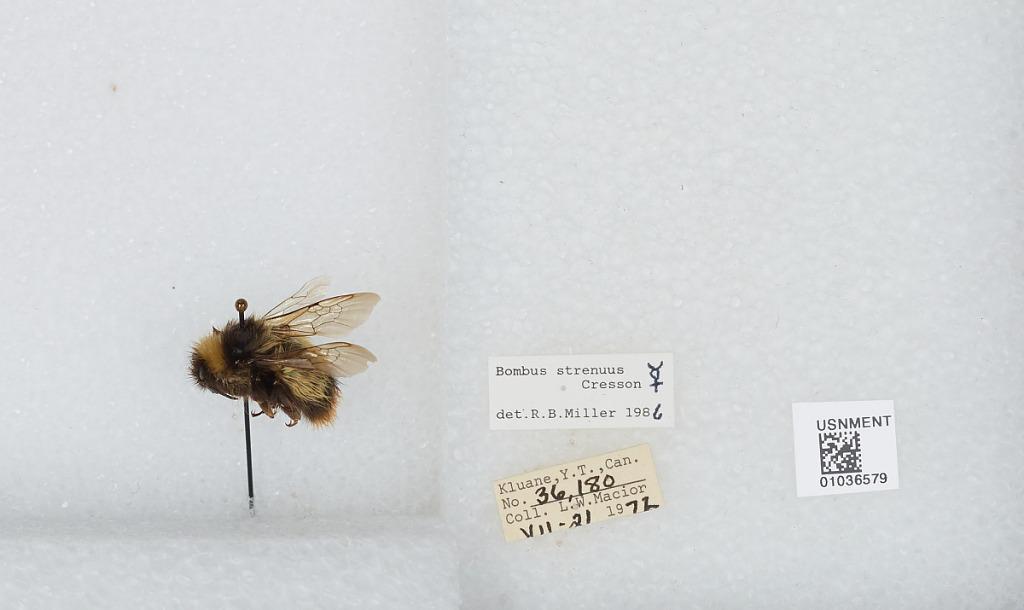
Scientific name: Bombus (Alpinobombus) neoboreus Sladen
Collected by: L. Macior
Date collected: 1972-7-21
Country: Canada
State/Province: Yukon Territory
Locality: Kluane
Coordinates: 60.75, -139.5
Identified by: Miller, R. B.